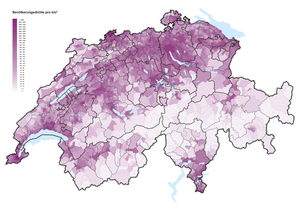
Densité de population en Suisse Italiano: Densità di popolazione della Svizzera Rumantsch: Spessezza da la Svizra
La Suisse, en forme longue la Confédération suisse est un pays d'Europe centrale et, selon certaines définitions, de l'Ouest, formé de 26 cantons, avec Berne pour capitale de facto, parfois appelée « ville fédérale ». La Suisse est bordée par l'Allemagne au nord, l'Autriche et le Liechtenstein à l'est-nord-est, l'Italie au sud et au sud-est et la France à l'ouest. C'est un pays sans côte océanique, mais qui dispose d'un accès direct à la mer par le Rhin. La superficie de la Suisse est de 41 285 km². Elle est géographiquement divisée entre les Alpes, le plateau suisse et le Jura. Les Alpes occupent la majeure partie du territoire. La population de la Suisse dépasse les 8,5 millions d'habitants et elle se concentre principalement sur le plateau, là où se trouvent les plus grandes villes. Parmi elles, Zurich, Genève et Bâle sont les agglomérations les plus importantes du pays en termes économiques et de population, et des villes mondiales où se trouvent le siège d'organisations internationales et des aéroports de dimension internationale.